Madeline Perry

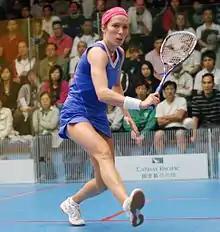
Perry during the 2009 Cathay Pacific Hong Kong Open

Madeline Perry (born 11 February 1977 in Banbridge, Northern Ireland) is a former professional squash player from Northern Ireland. She was raised in Northern Ireland and lives in Philadelphia.